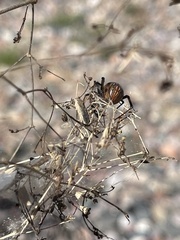
Species: Lactrodectus_hesperus